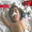
Label: boy